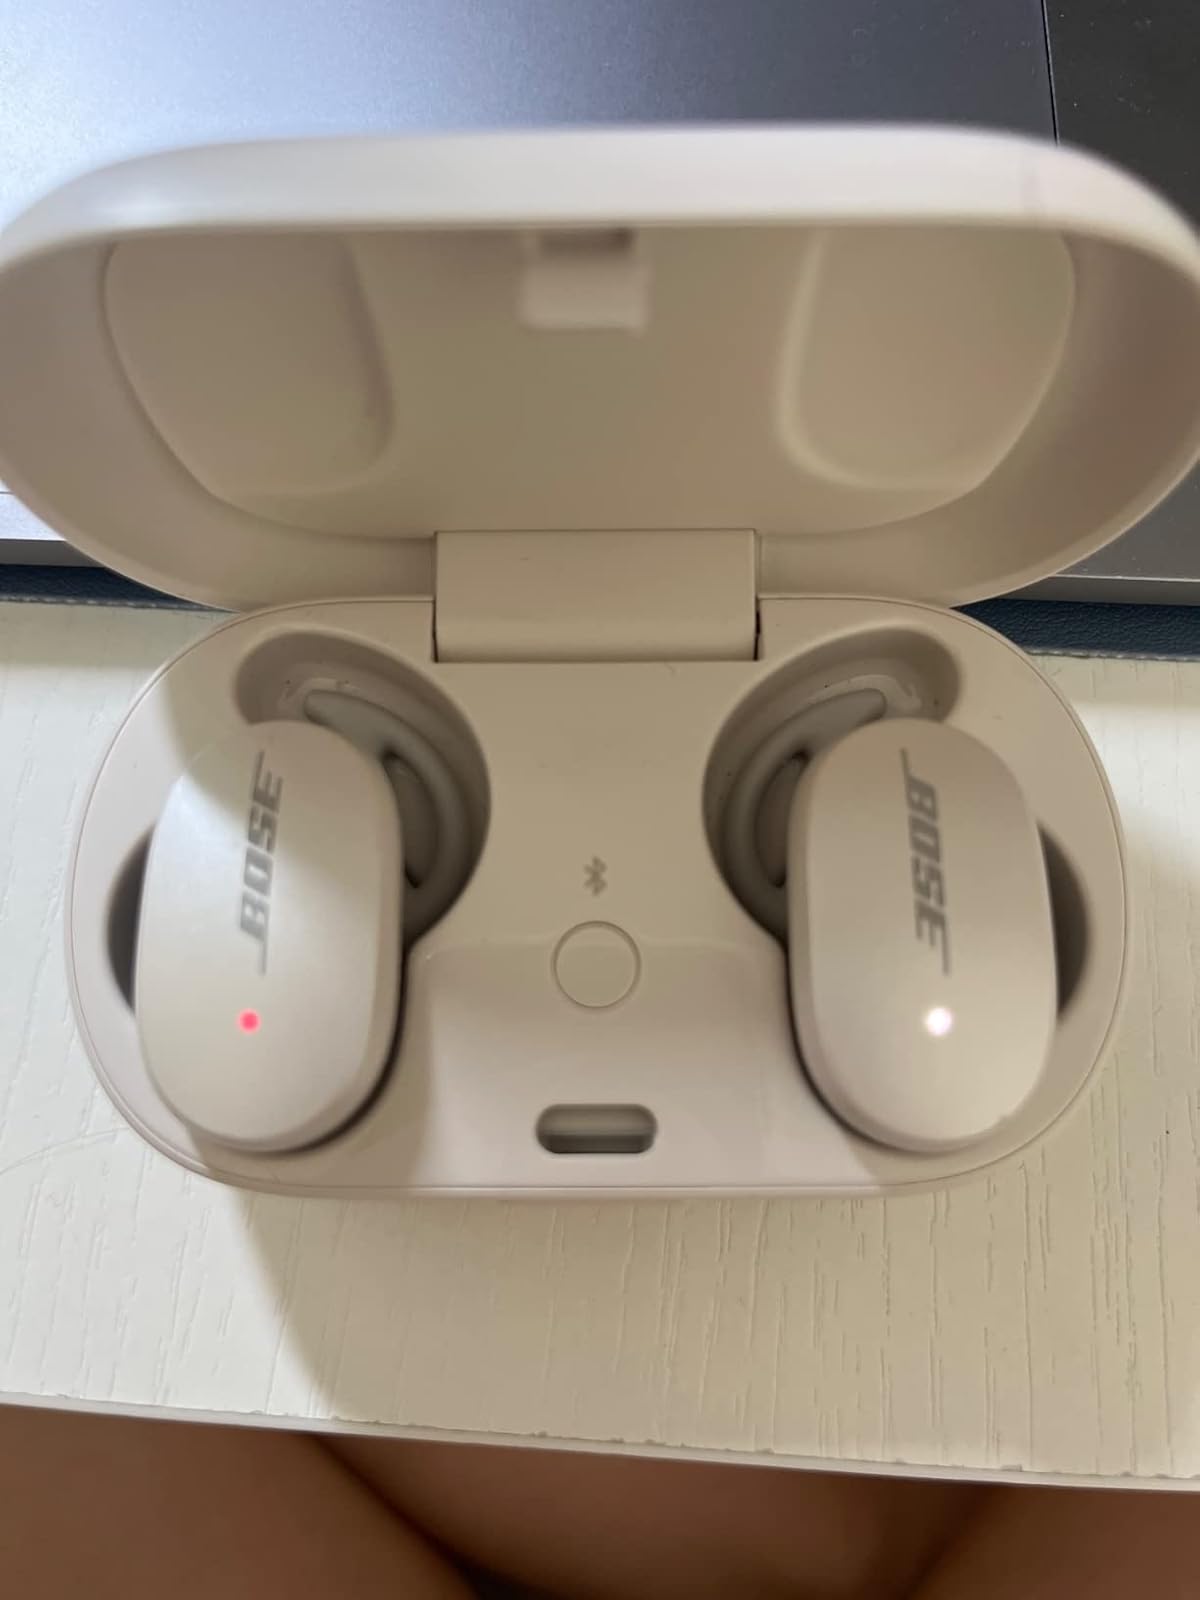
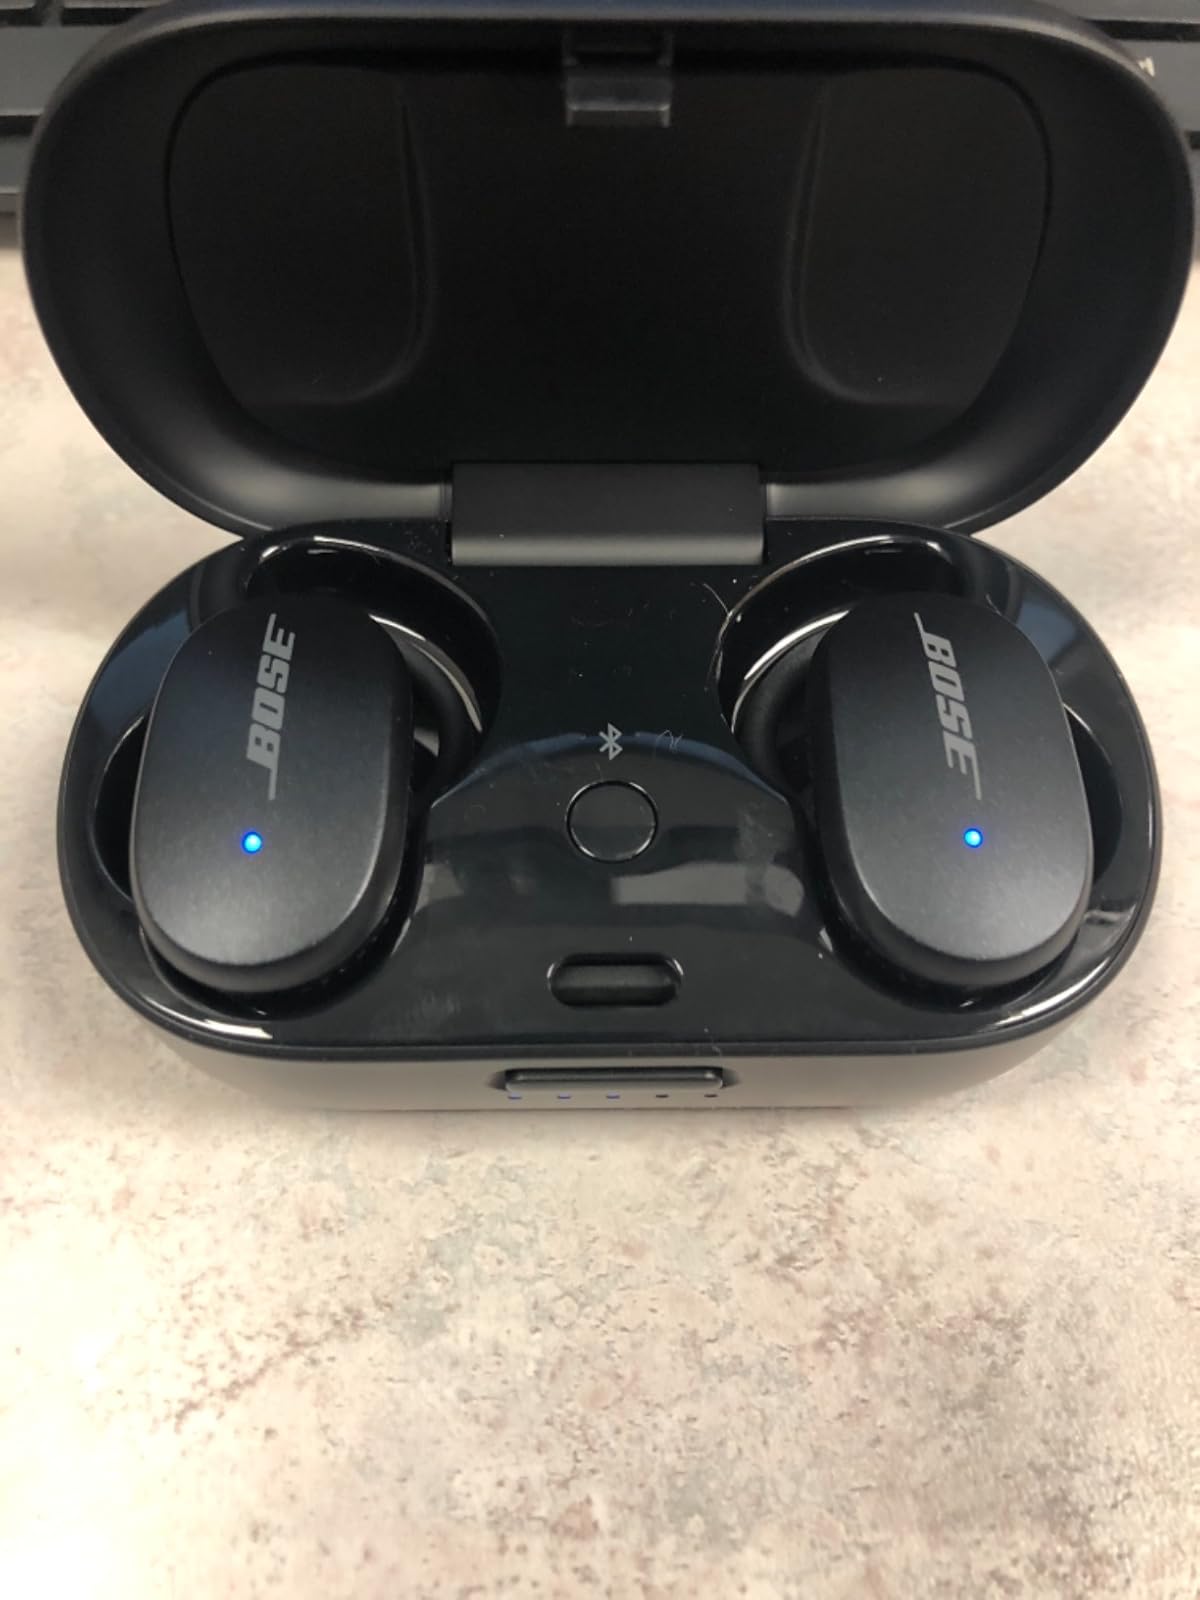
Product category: earbuds
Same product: no